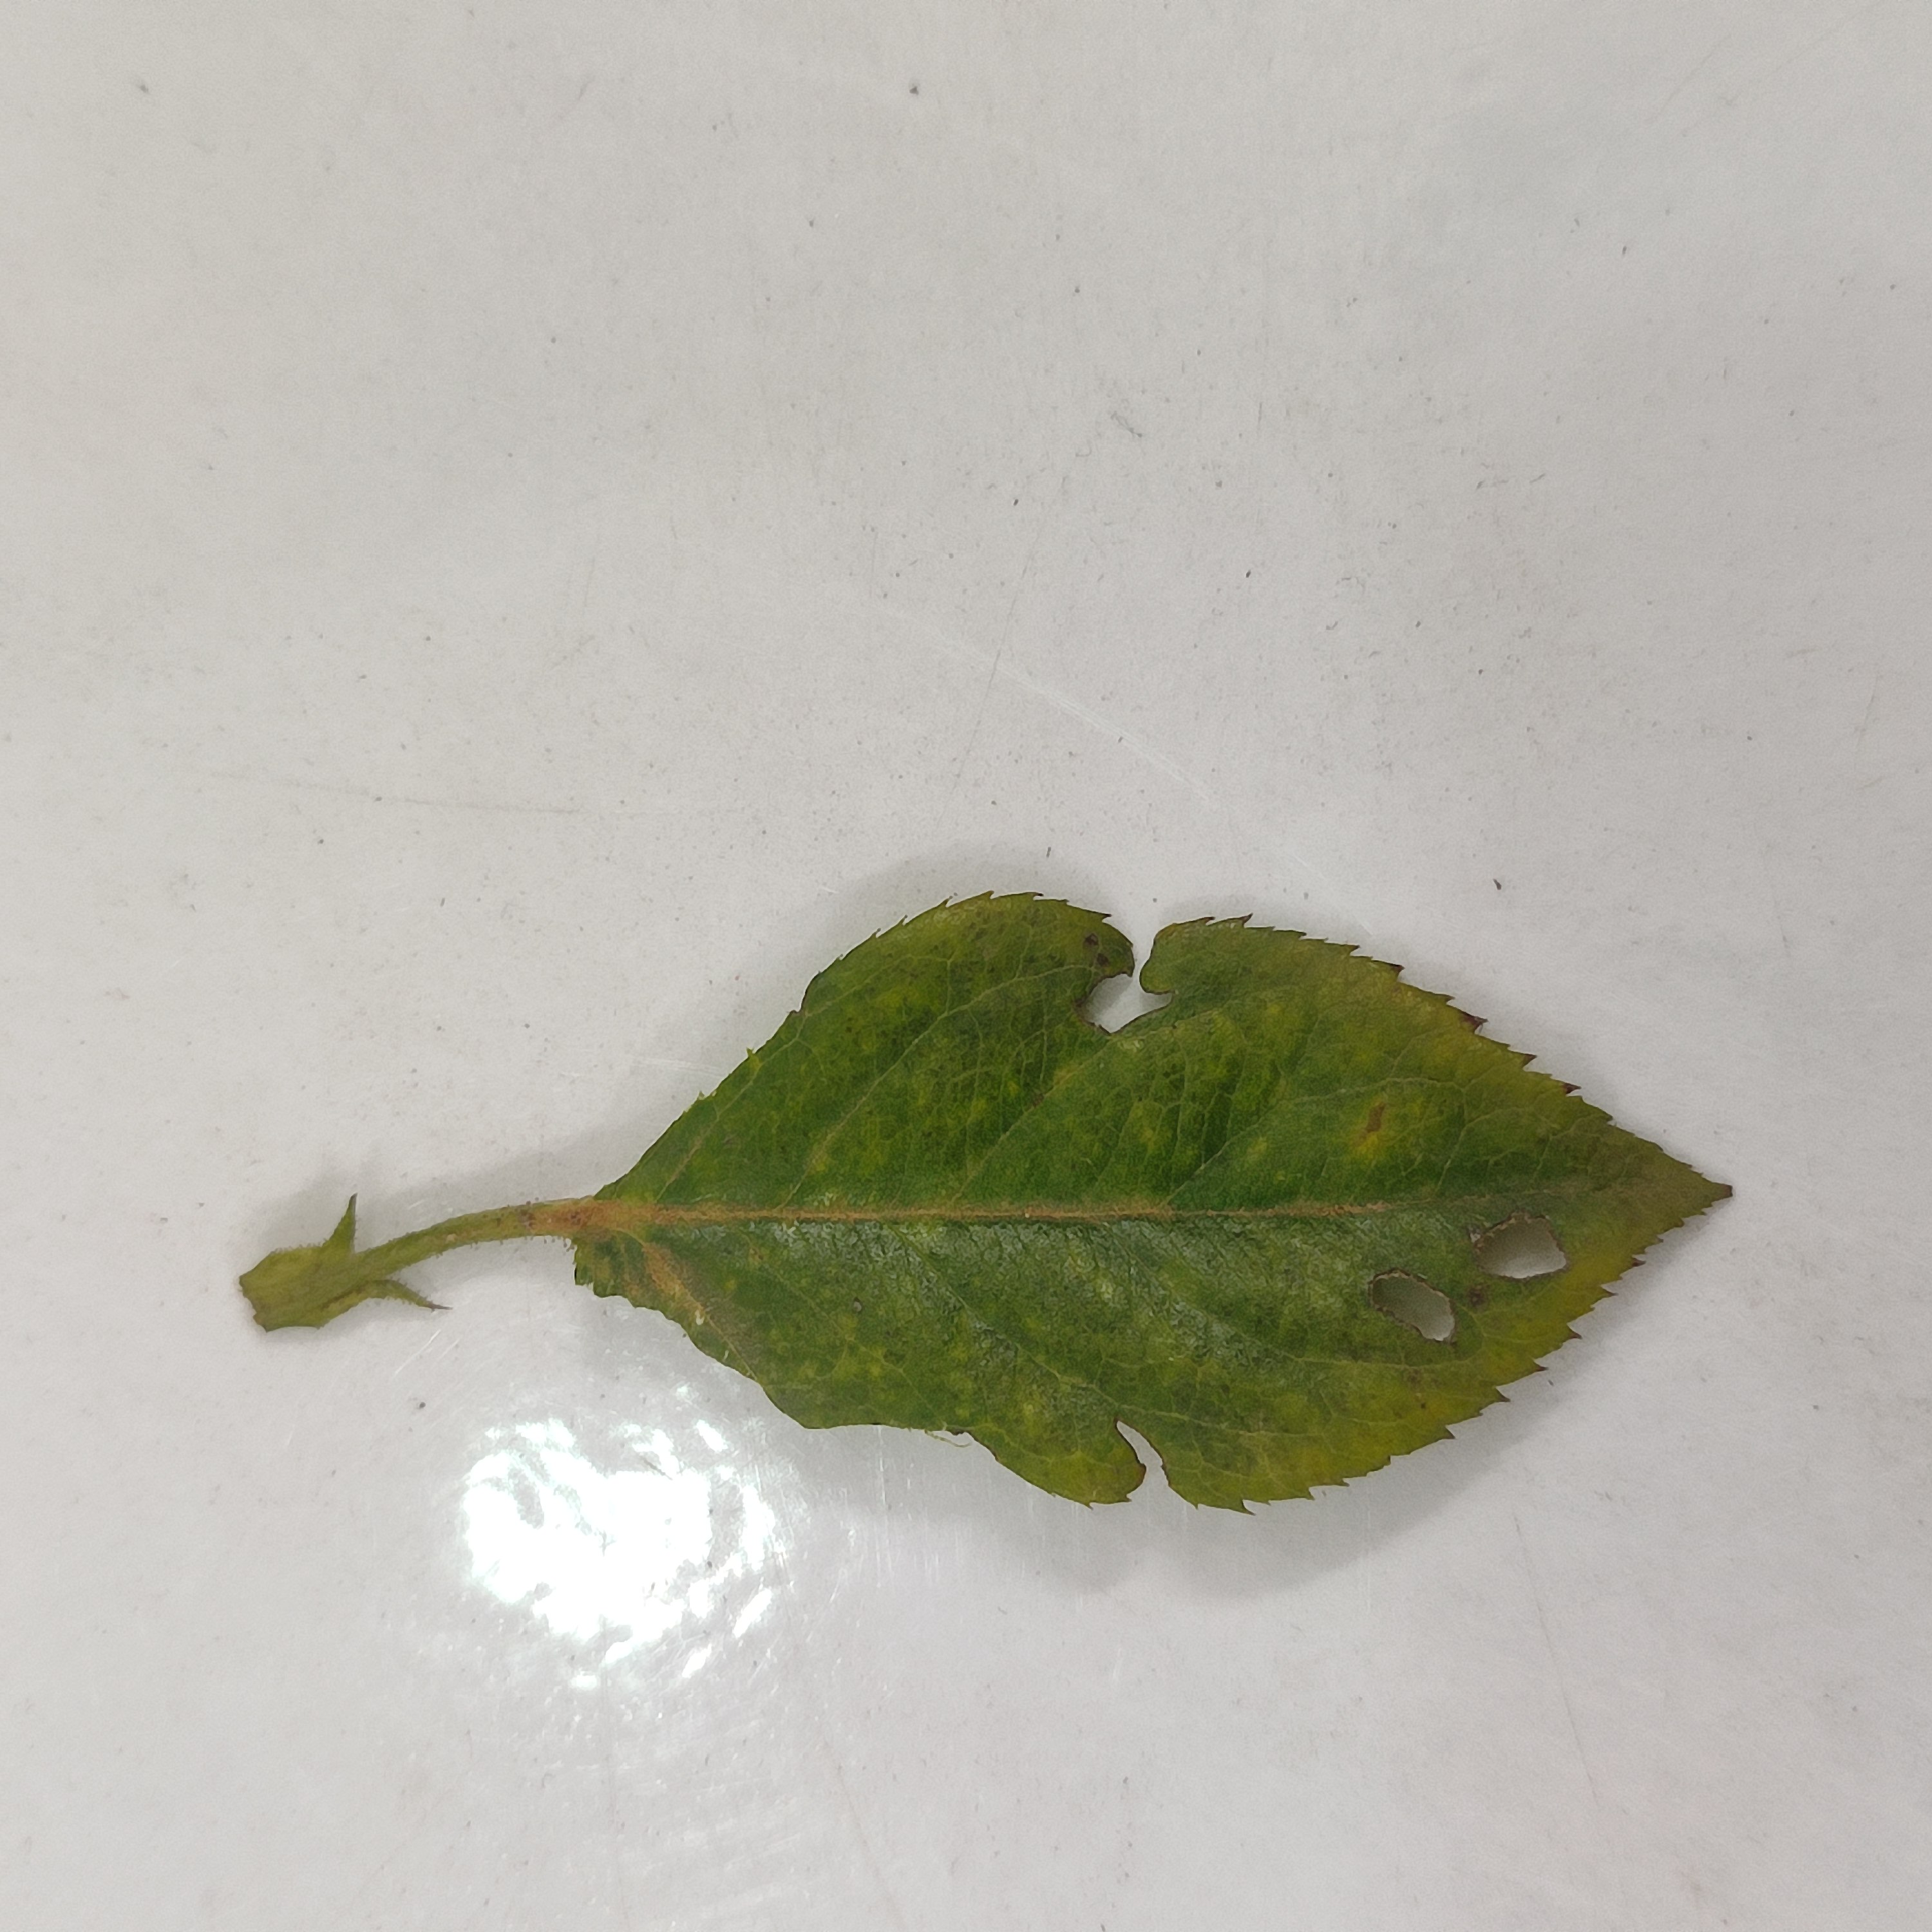
Label: Insect Hole